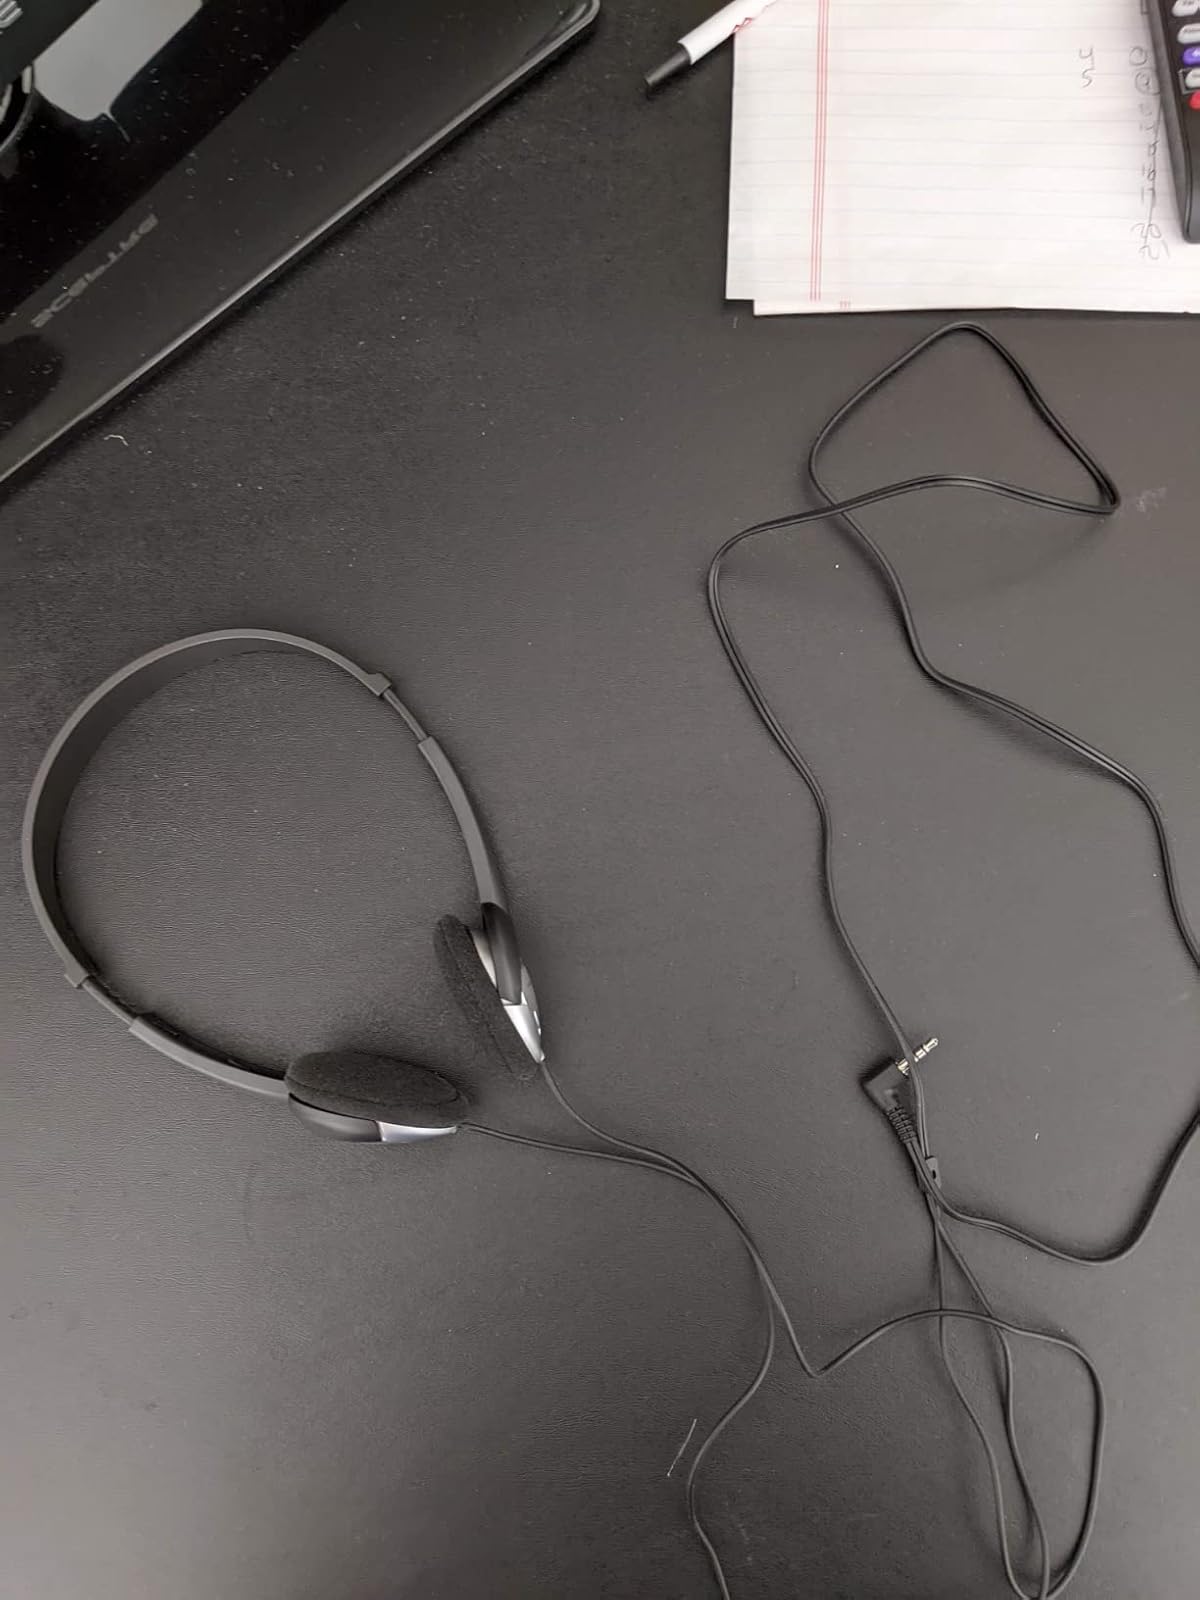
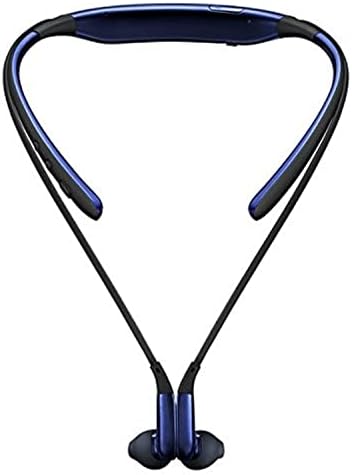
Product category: headphones
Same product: no